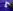
Number: 7